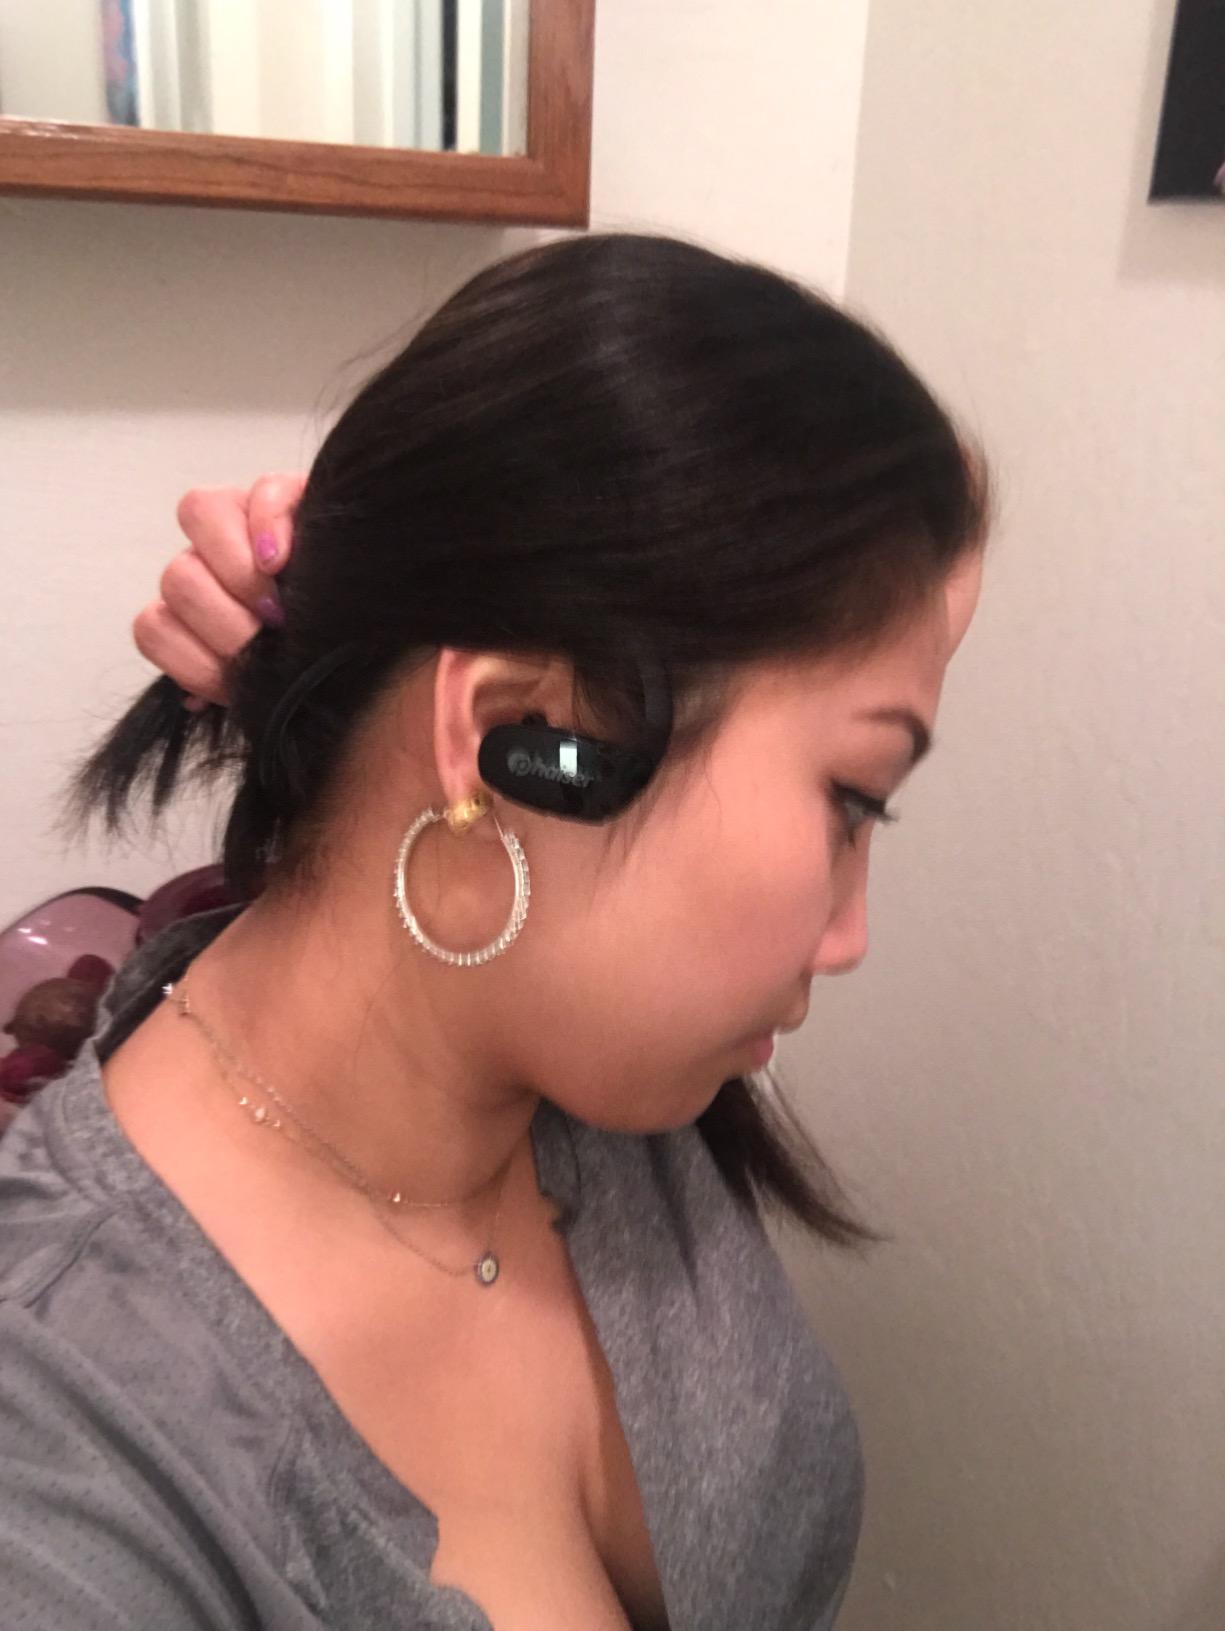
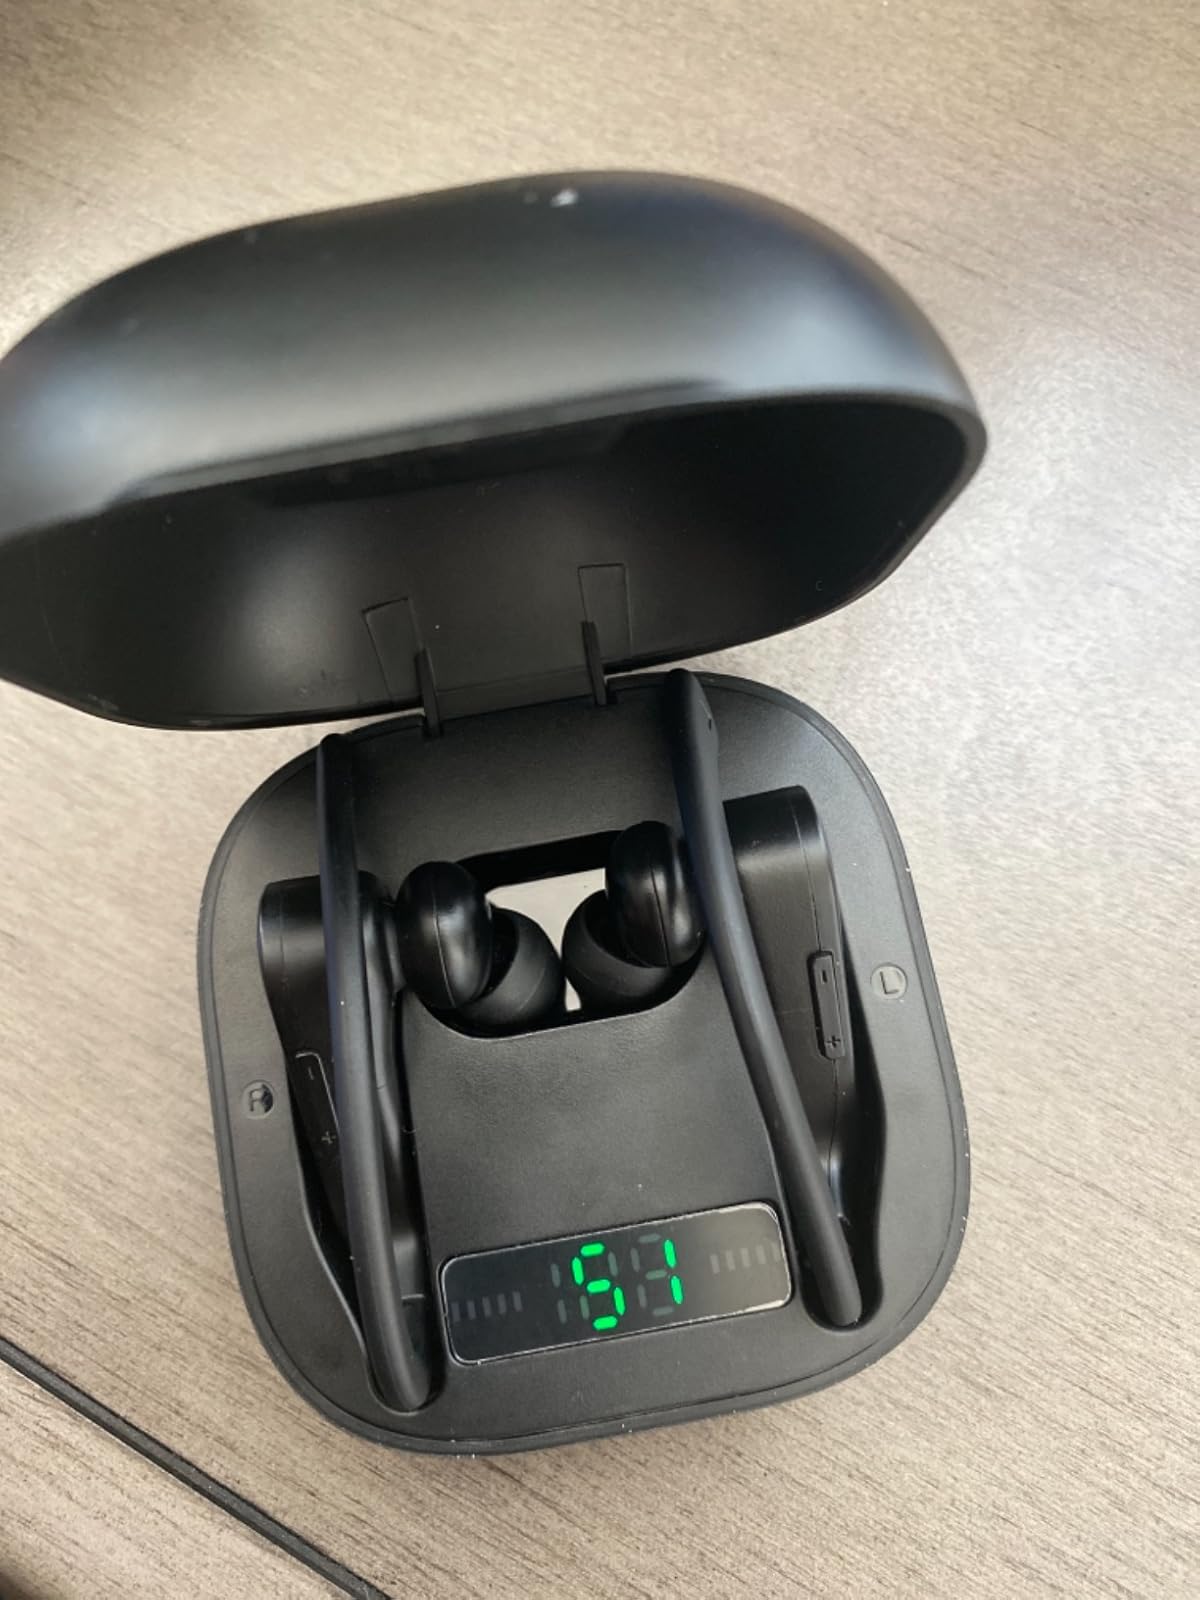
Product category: earbuds
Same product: no